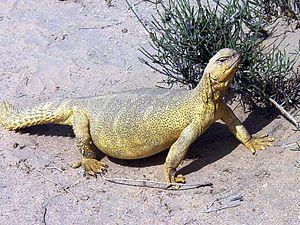
Le massif du Tibesti est un massif montagneux du Sahara central, situé principalement à l'extrême Nord du Tchad, avec une petite extension dans le Sud de la Libye. Son point culminant, l'Emi Koussi, se trouve au sud du massif et constitue avec 3 415 mètres d'altitude à la fois le plus haut sommet du Tchad et du Sahara. Le Bikku Bitti est pour sa part le sommet le plus élevé de Libye. Le tiers central du massif est d'origine volcanique et se compose notamment de cinq volcans boucliers majeurs surmontés de larges caldeiras : l'Emi Koussi, le Tarso Toon, le Tarso Voon, le Tarso Yega et le Tarso Toussidé. Les importantes coulées de lave ont formé de vastes plateaux qui surmontent des grès du Paléozoïque. Cette activité volcanique, apparue lors de la mise en place d'un point chaud durant l'Oligocène, s'est prolongée par endroits jusqu'à l'Holocène et se traduit encore par des fumerolles, des sources chaudes, des mares de boue ou encore des dépôts de natron et de soufre. L'érosion a formé des aiguilles volcaniques et entaillé des gorges au fond desquelles coulent des cours d'eau au débit irrégulier qui se perdent rapidement dans les sables du désert.
Uromastyx est un genre de sauriens de la famille des Agamidae.